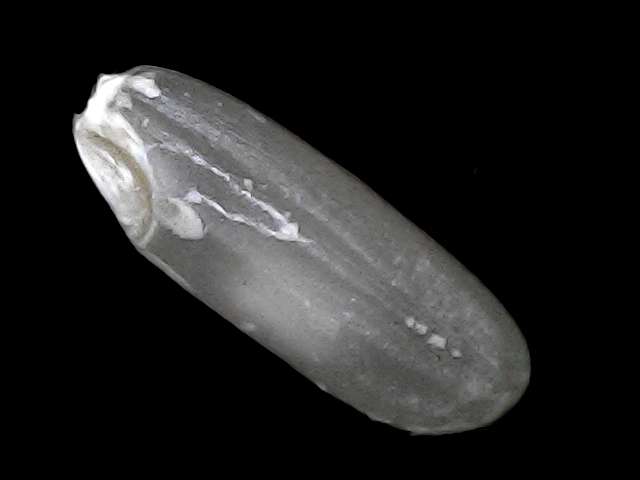
Rice variety: BD30